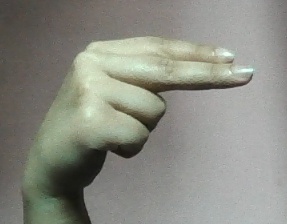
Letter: ain